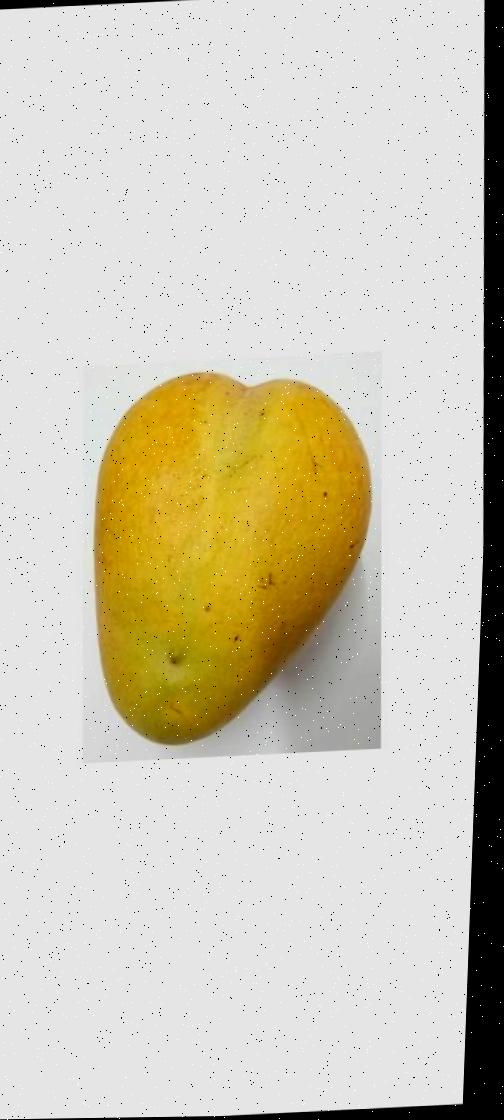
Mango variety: Bari-11